Federal Protective Forces

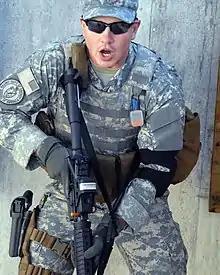
A Protective Forces member with an M4 carbine training at the Savannah River Site in 2008

The Federal Protective Forces are responsible for defending Department of Energy sites at which Category I special material is stored. This generally includes uranium-235, uranium-233, and plutonium-239 in certain formulations. Under the provisions of the Atomic Energy Act of 1954, Protective Forces personnel have been granted limited arrest authority; they may make probable cause arrests while on-duty and for a specific series of federal crimes related to nuclear material and government property.